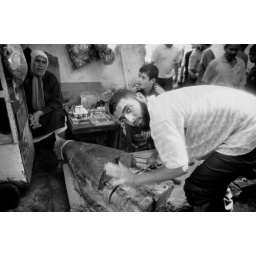
cutting fish in Tetouan market